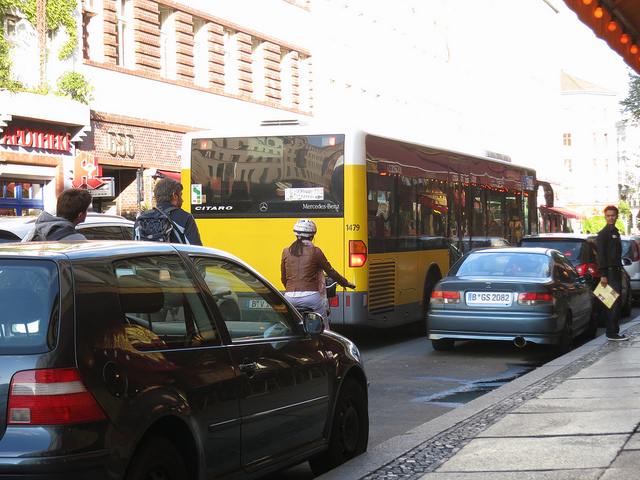
A city street with busy traffic including a yellow bus, many cars and a person ridding a bicycle.

A busy street with a bus, cars and cyclists travelling on it

A passenger bus that is driving down the street.